Sergey Mitrokhin

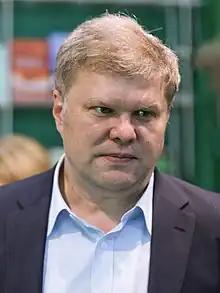
Mitrokhin in 2013

He is a former leader of the liberal Yabloko party. He was a member of the State Duma (1994–2003) and Moscow City Duma (2005–2009, 2019–). Mitrokhin studied at the Moscow State Pedagogical University and got his PhD in political science.